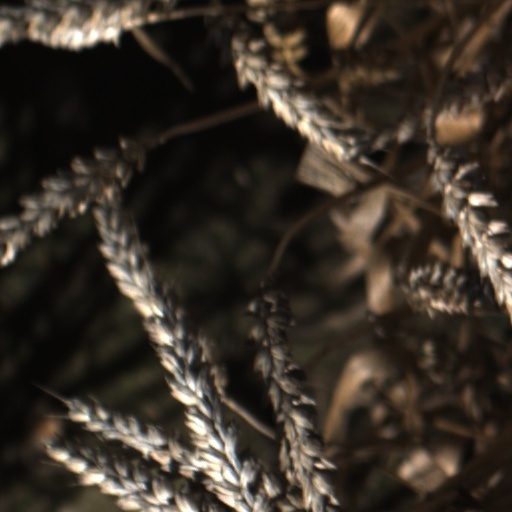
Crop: wheat